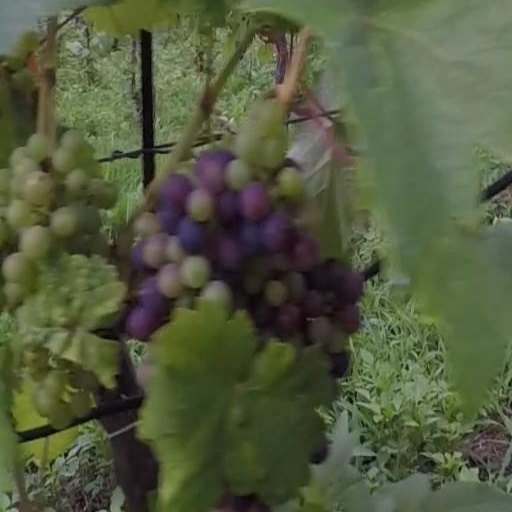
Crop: grape